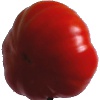
Label: Tomato 3